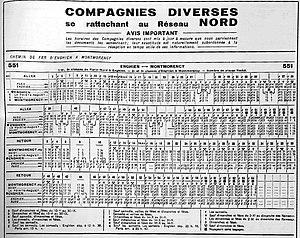
Horaires de la ligne Enghier - Montmorency
La ligne d'Enghien-les-Bains à Montmorency aussi connue sous le nom de « Refoulons » est une ligne de chemin de fer disparue à voie normale, située en France dans le département du Val-d'Oise. Elle reliait la gare d'Enghien-les-Bains à celle de Montmorency et fonctionna de 1866 à 1954.